White House Farm murders

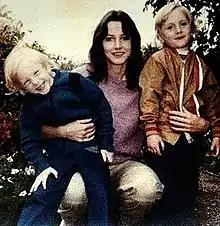
Nicholas, Sheila and Daniel Caffell, circa 1984

Sheila Jean "Bambi" Caffell (born 18 July 1957) was born to the 18-year-old daughter of Eric Jay, a senior chaplain to the Archbishop of Canterbury. At his insistence, the baby was placed for adoption. Her mother gave Sheila up to the Church of England Children's Society two weeks after the birth, and the Bambers adopted her in October 1957. The chaplain had known Nevill in the RAF and selected the Bambers from a list of prospective adopters.